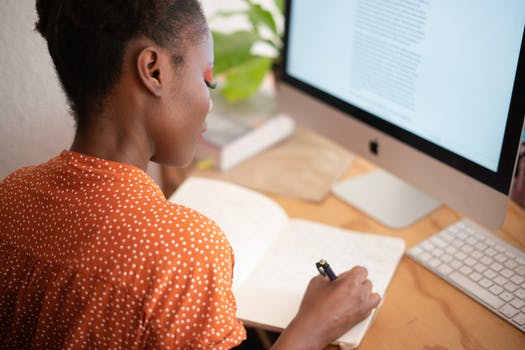
Label: No Watermark